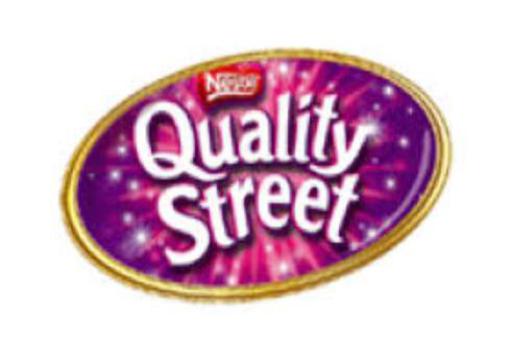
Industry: Food